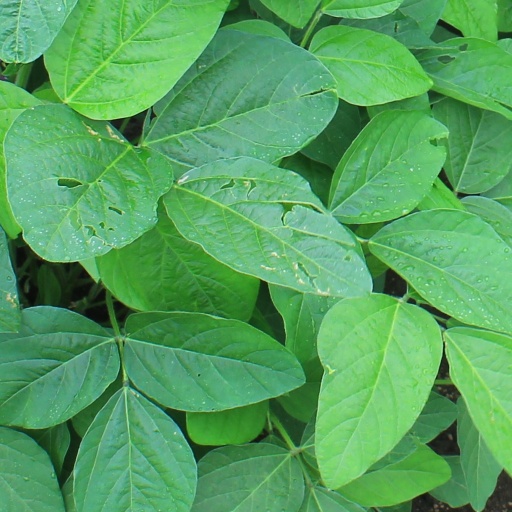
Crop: soybean